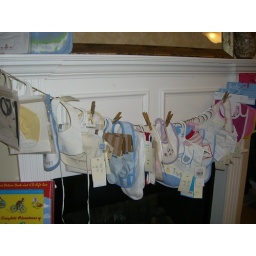
Bibs galore..... boys &amp;amp; girls bibs in all sizes, baby's 1st bibs for every holiday, many different styles and colors.